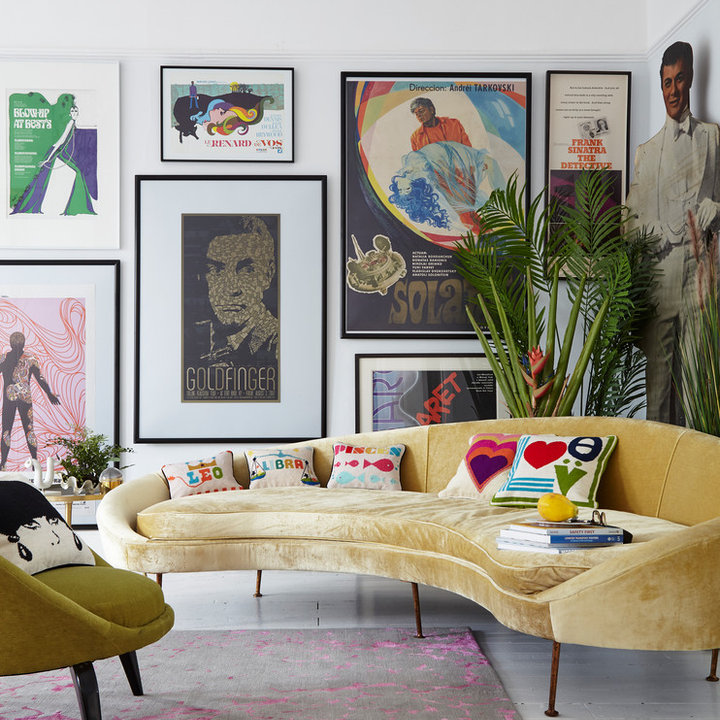
Style: Modern